William Howe Cuyler Hosmer

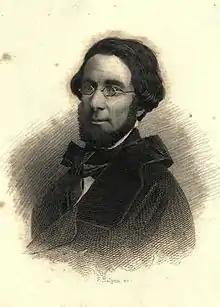
Circa 1855

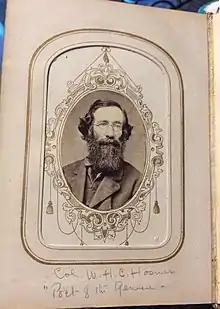
Portrait photo- Poet of the Genesee

William Howe Cuyler Hosmer or William H. C. Hosmer (May 25, 1814 - May 23, 1877) was a poet from the United States.